List of birds of Montserrat

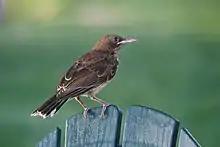
Pearly-eyed thrasher

The mimids are a family of passerine birds that includes thrashers, mockingbirds, tremblers, and the New World catbirds. These birds are notable for their vocalizations, especially their ability to mimic a wide variety of birds and other sounds heard outdoors. Their colouring tends towards dull-greys and browns.